Baldwin DRS-6-6-1500

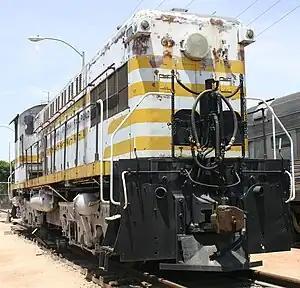
Magma Arizona Railroad #10 (ne McCloud River Railroad #29) at the Arizona Railway Museum

The Baldwin DRS-6-6-1500 was a diesel-electric locomotive rated at , that rode on a pair of three-axle trucks, having a C-C wheel arrangement.